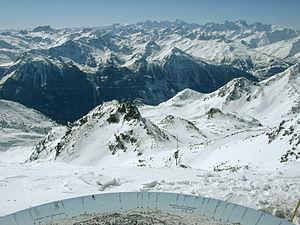
Panorama en haut de la Cime Caron à Val Thorens (fev 2005)
La cime de Caron est un sommet situé dans le massif de la Vanoise, en Savoie, dans la région Auvergne-Rhône-Alpes.